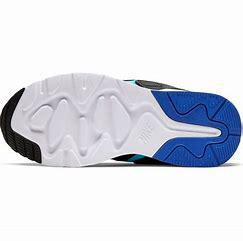
Brand: Nike
Model: LD Victory